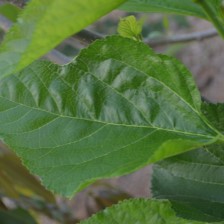
Variety: ChiangMaiBuriram60